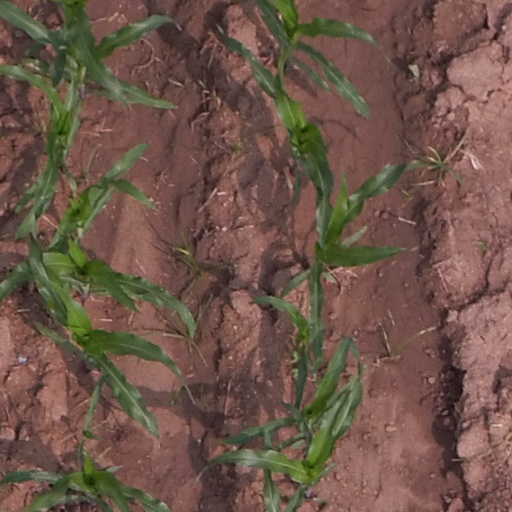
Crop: maize; corn